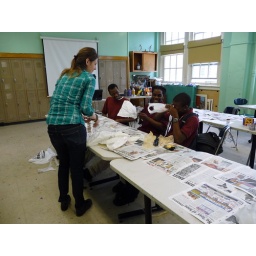
Making plant containers from plastic bags by weaving.